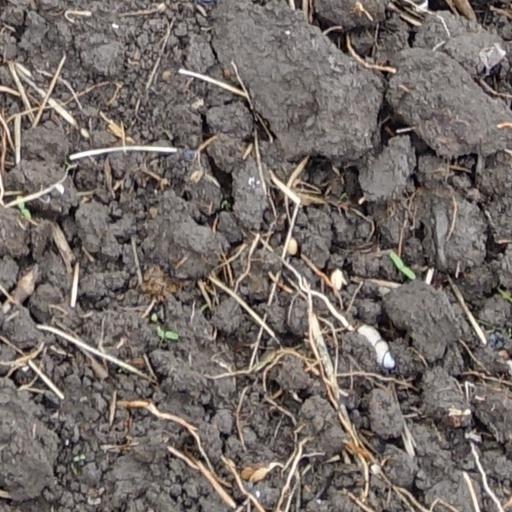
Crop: wheat